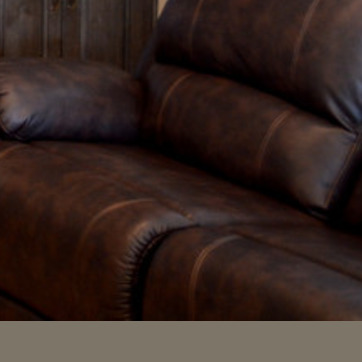
Material: leather